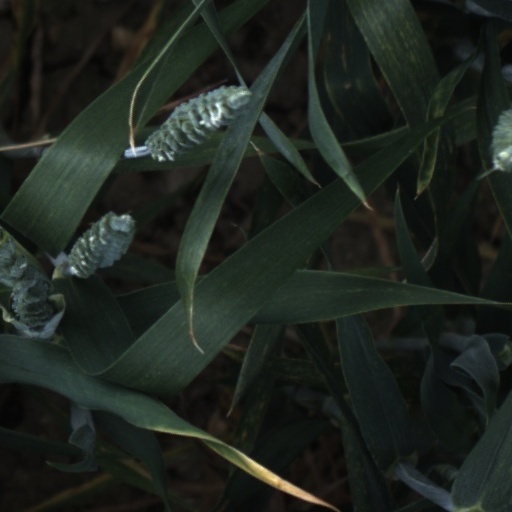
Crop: wheat